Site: brandenburg
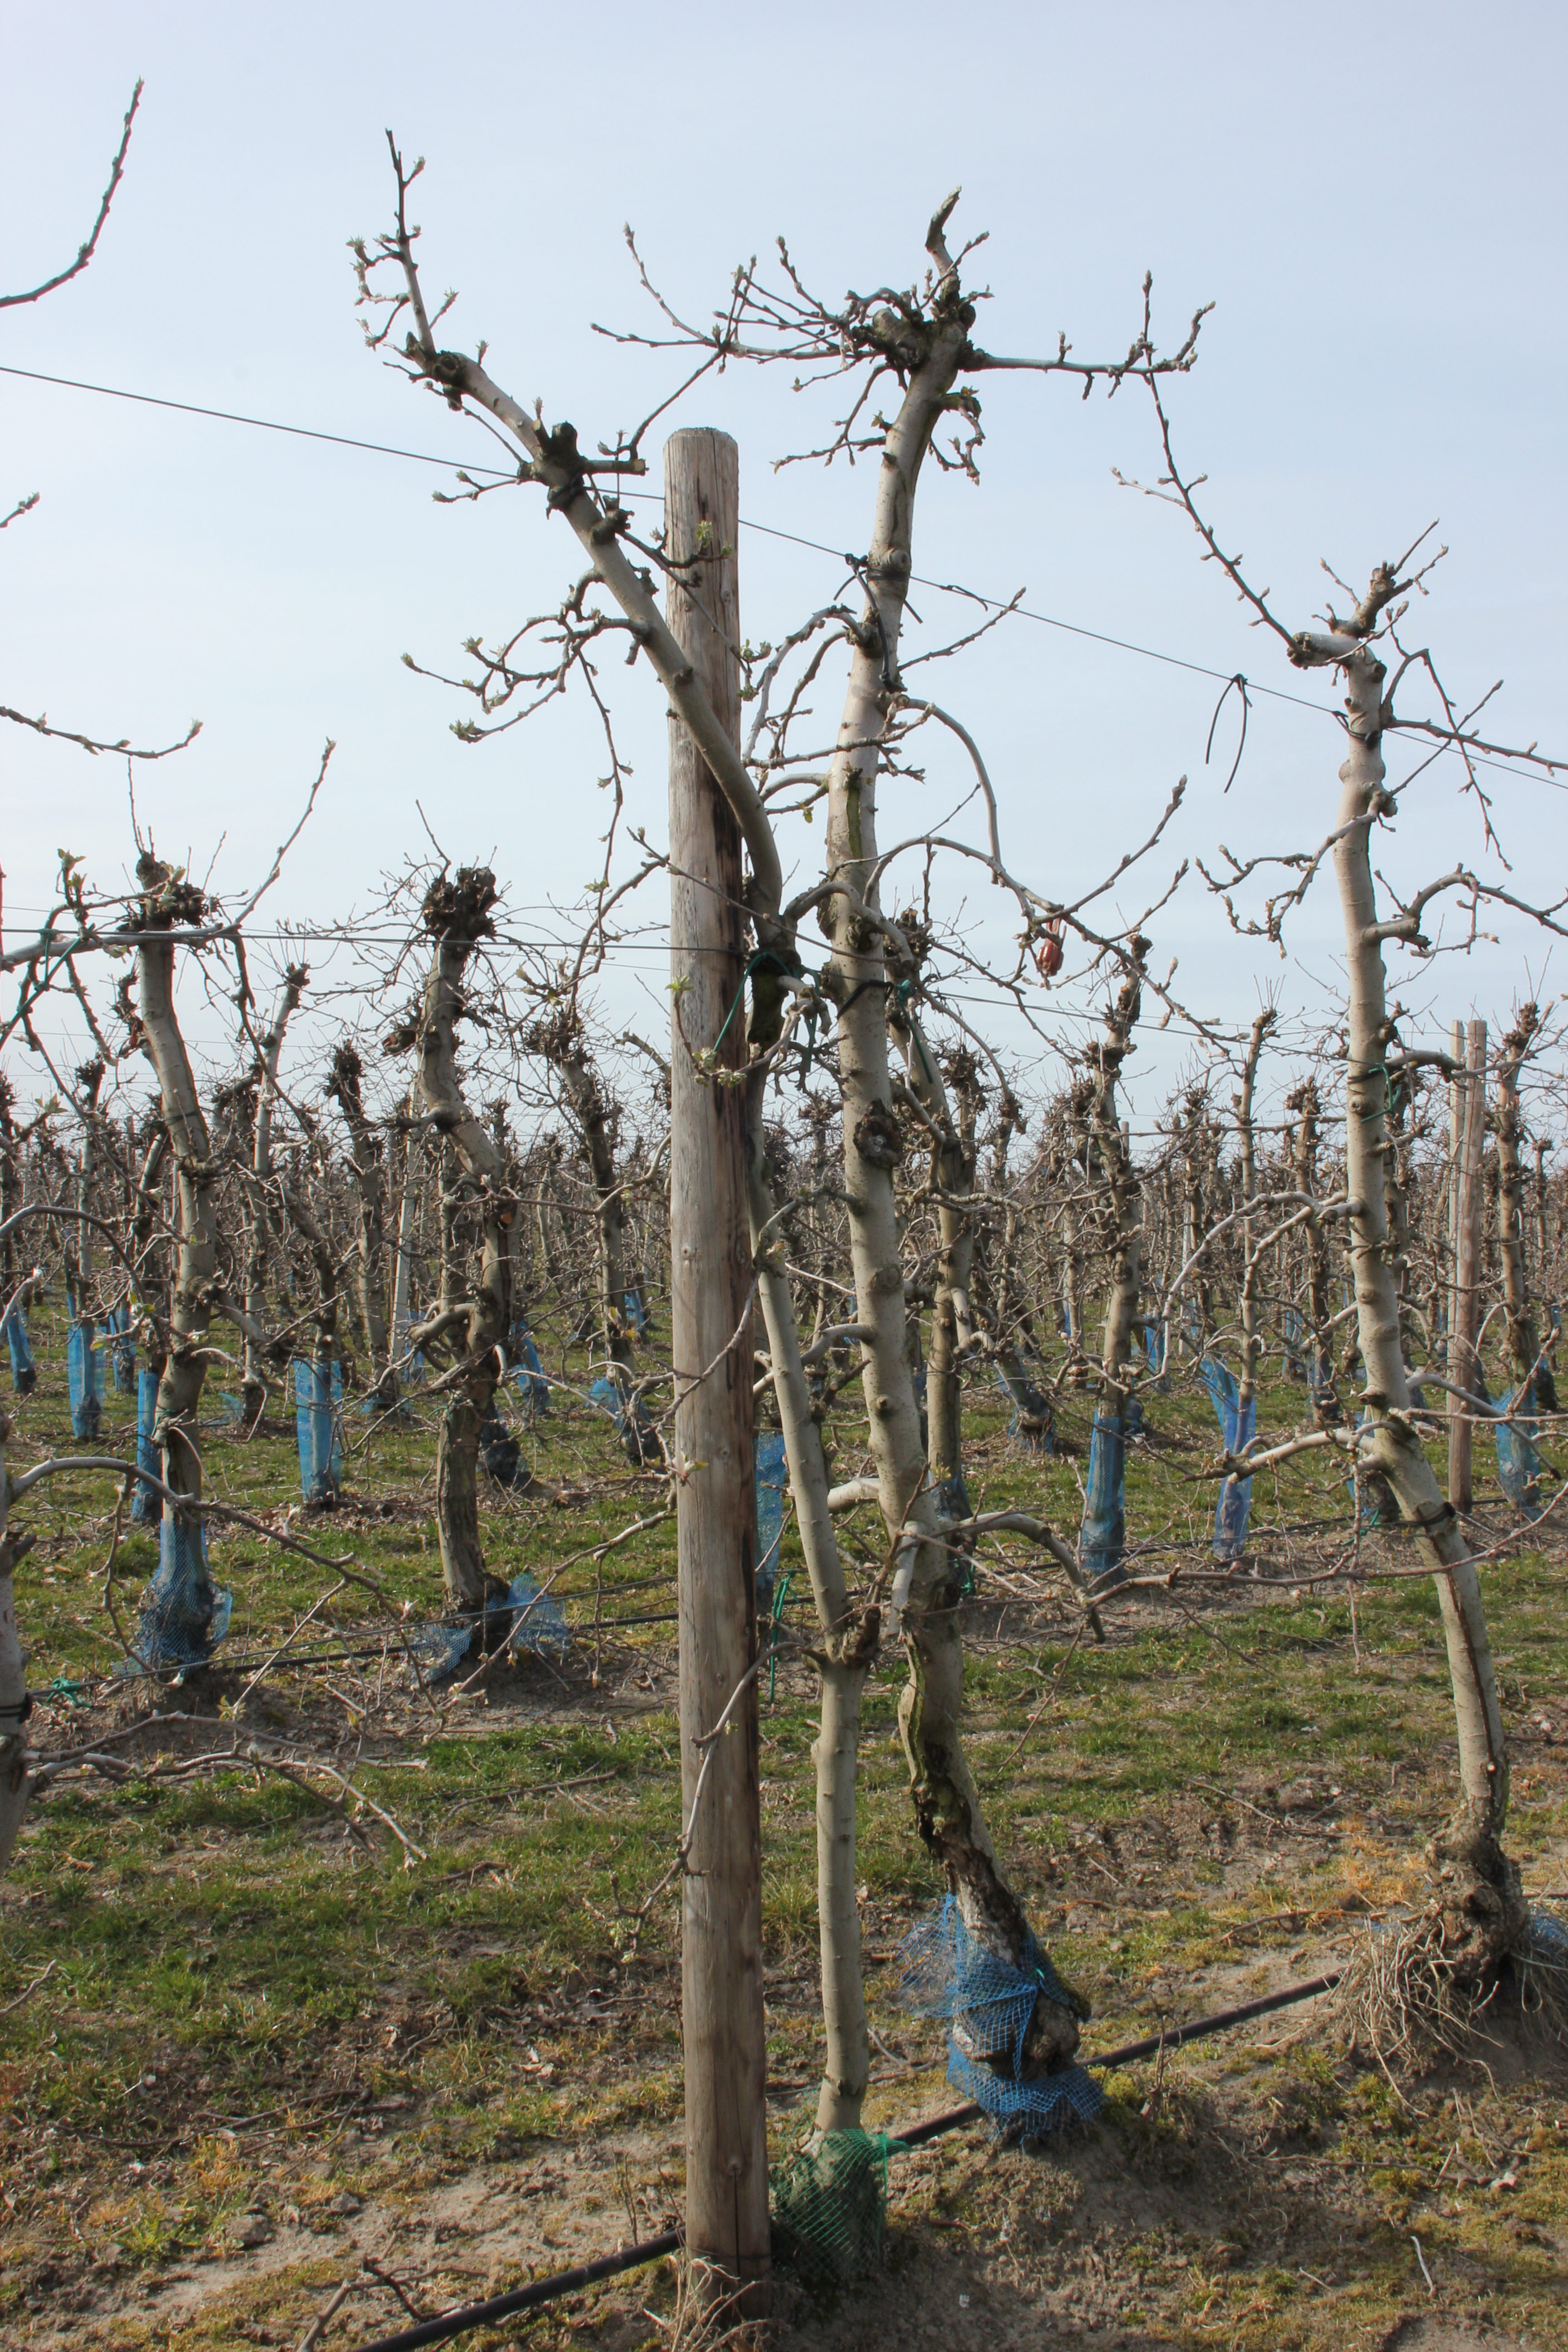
Growth stage (BBCH 54): Inflorescence emergence